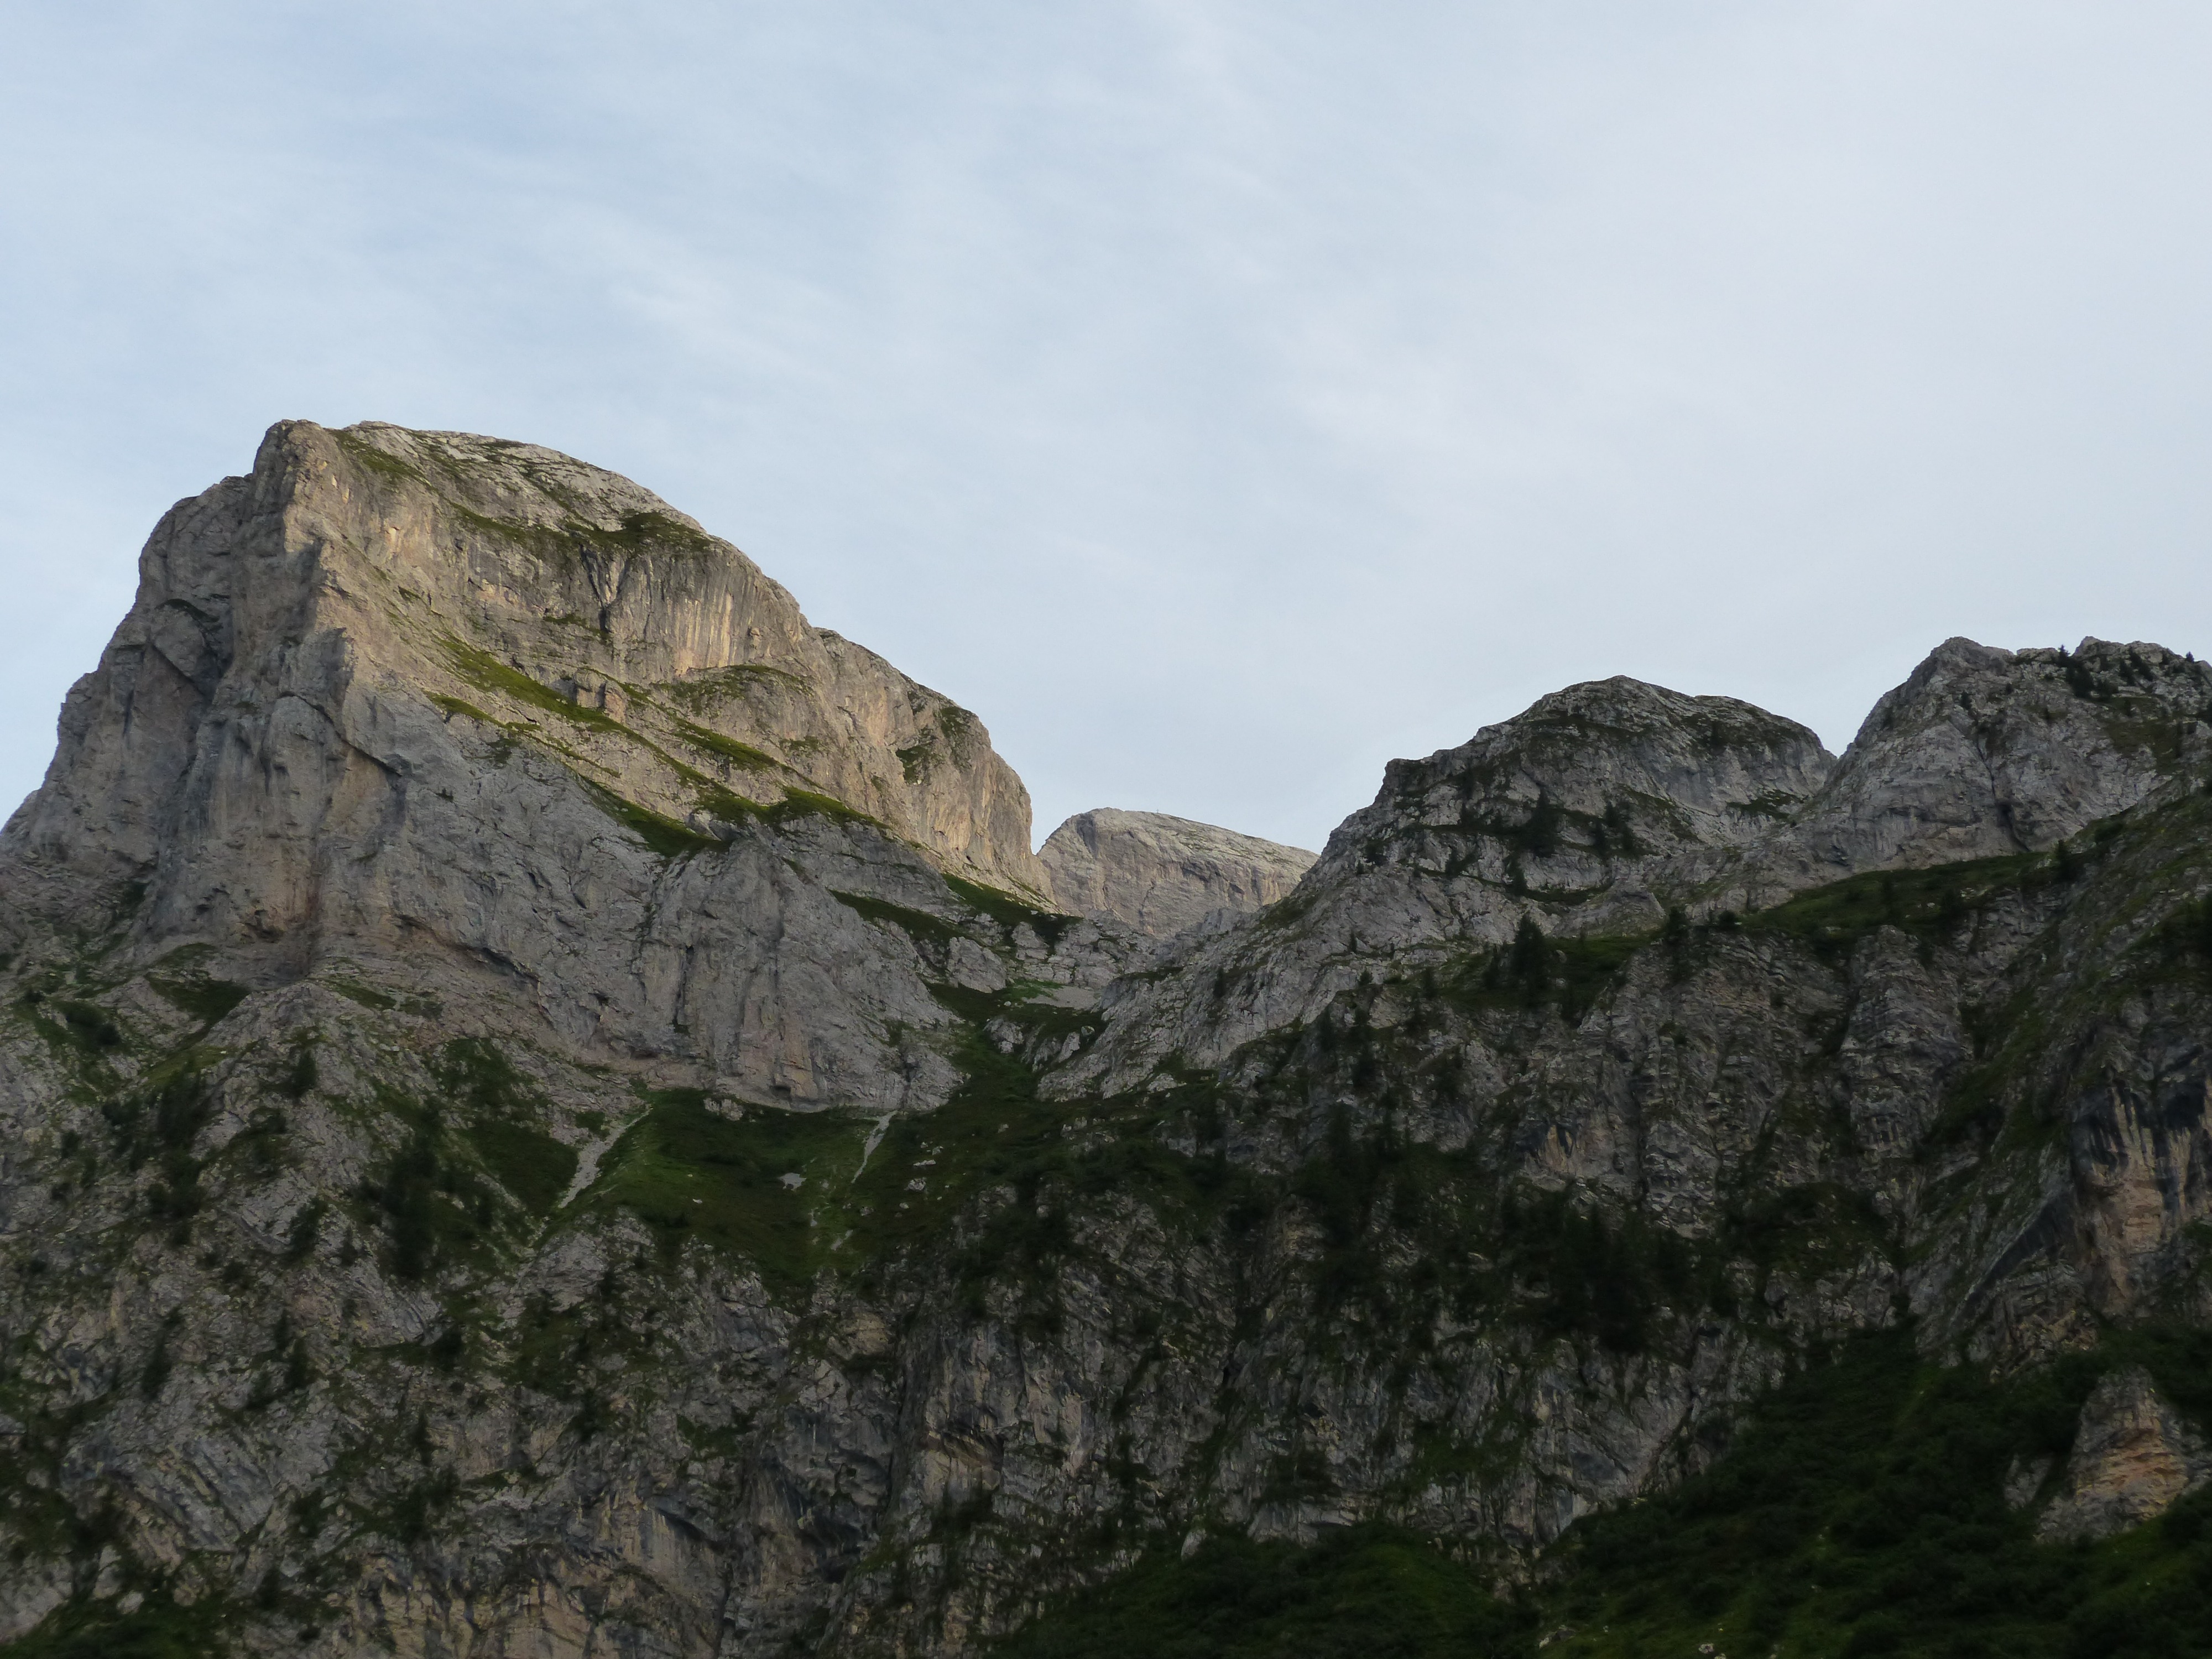
rock, wilderness, mountain, hill, mountain range, formation, cliff, alpine, terrain, material, ridge, summit, mountain summit, geology, mountains, badlands, plateau, fell, trist, saline, landform, trueb, summit cross, maritime alps, even, mountainous landforms, cima della saline